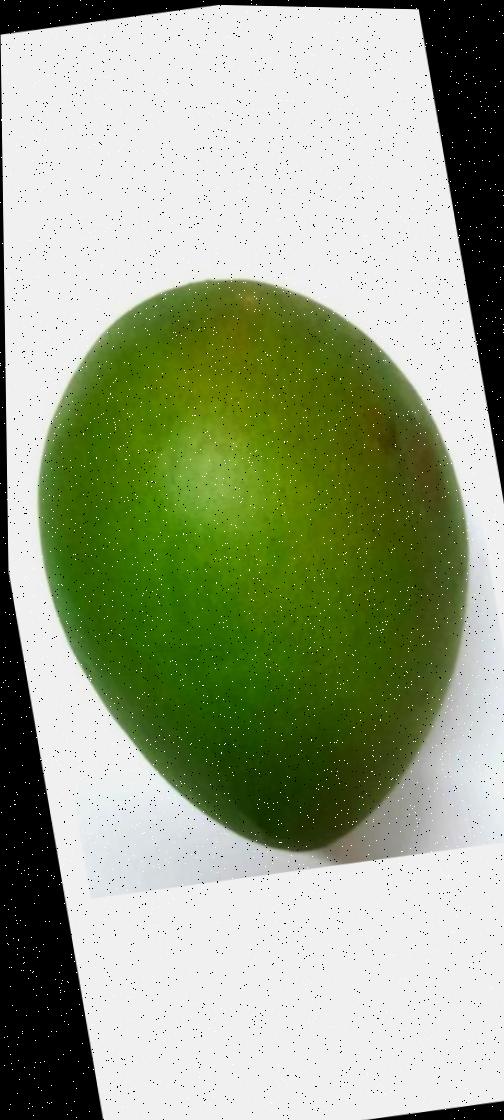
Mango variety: Harivanga